Swampscott, Massachusetts

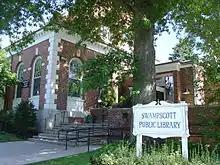
Swampscott Public Library

Swampscott's public school system includes one elementary school, Swampscott Elementary School; one middle school, Swampscott Middle School; and one high school, Swampscott High School. The Machon elementary school was shut down in 2007, and is now a mixed-income senior community. After construction of Swampscott Elementary School was completed in 2024, the Hadley Elementary School was shut down. Stanley Elementary School and Clarke Elementary School are also located in Swampscott. A new building was completed in 2007 for Swampscott High School. In 2011, Swampscott considered installing a wind turbine, with the approximate height of a 30-story building, on the property of the Swampscott Middle School, but ultimately rejected the project. In a special election on October 19, 2021, voters approved a new $98 million elementary school to be built on the site of the Stanley School. This new school replaced all former schools and opened to students in September 2024.